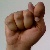
The image shows a hand gesture representing the letter 'T' in Indian Sign Language.